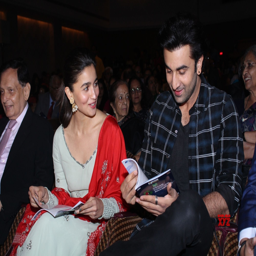
during a musical night event with playback singer